Ladislav Tikal

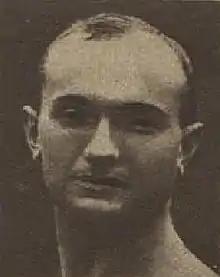
Tikal

Ladislav Tikal (25 May 1905 in Soběslav – 30 June 1980 in Prague) was a Czechoslovak gymnast who competed in the 1928 Summer Olympics.